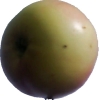
Label: Apple 11